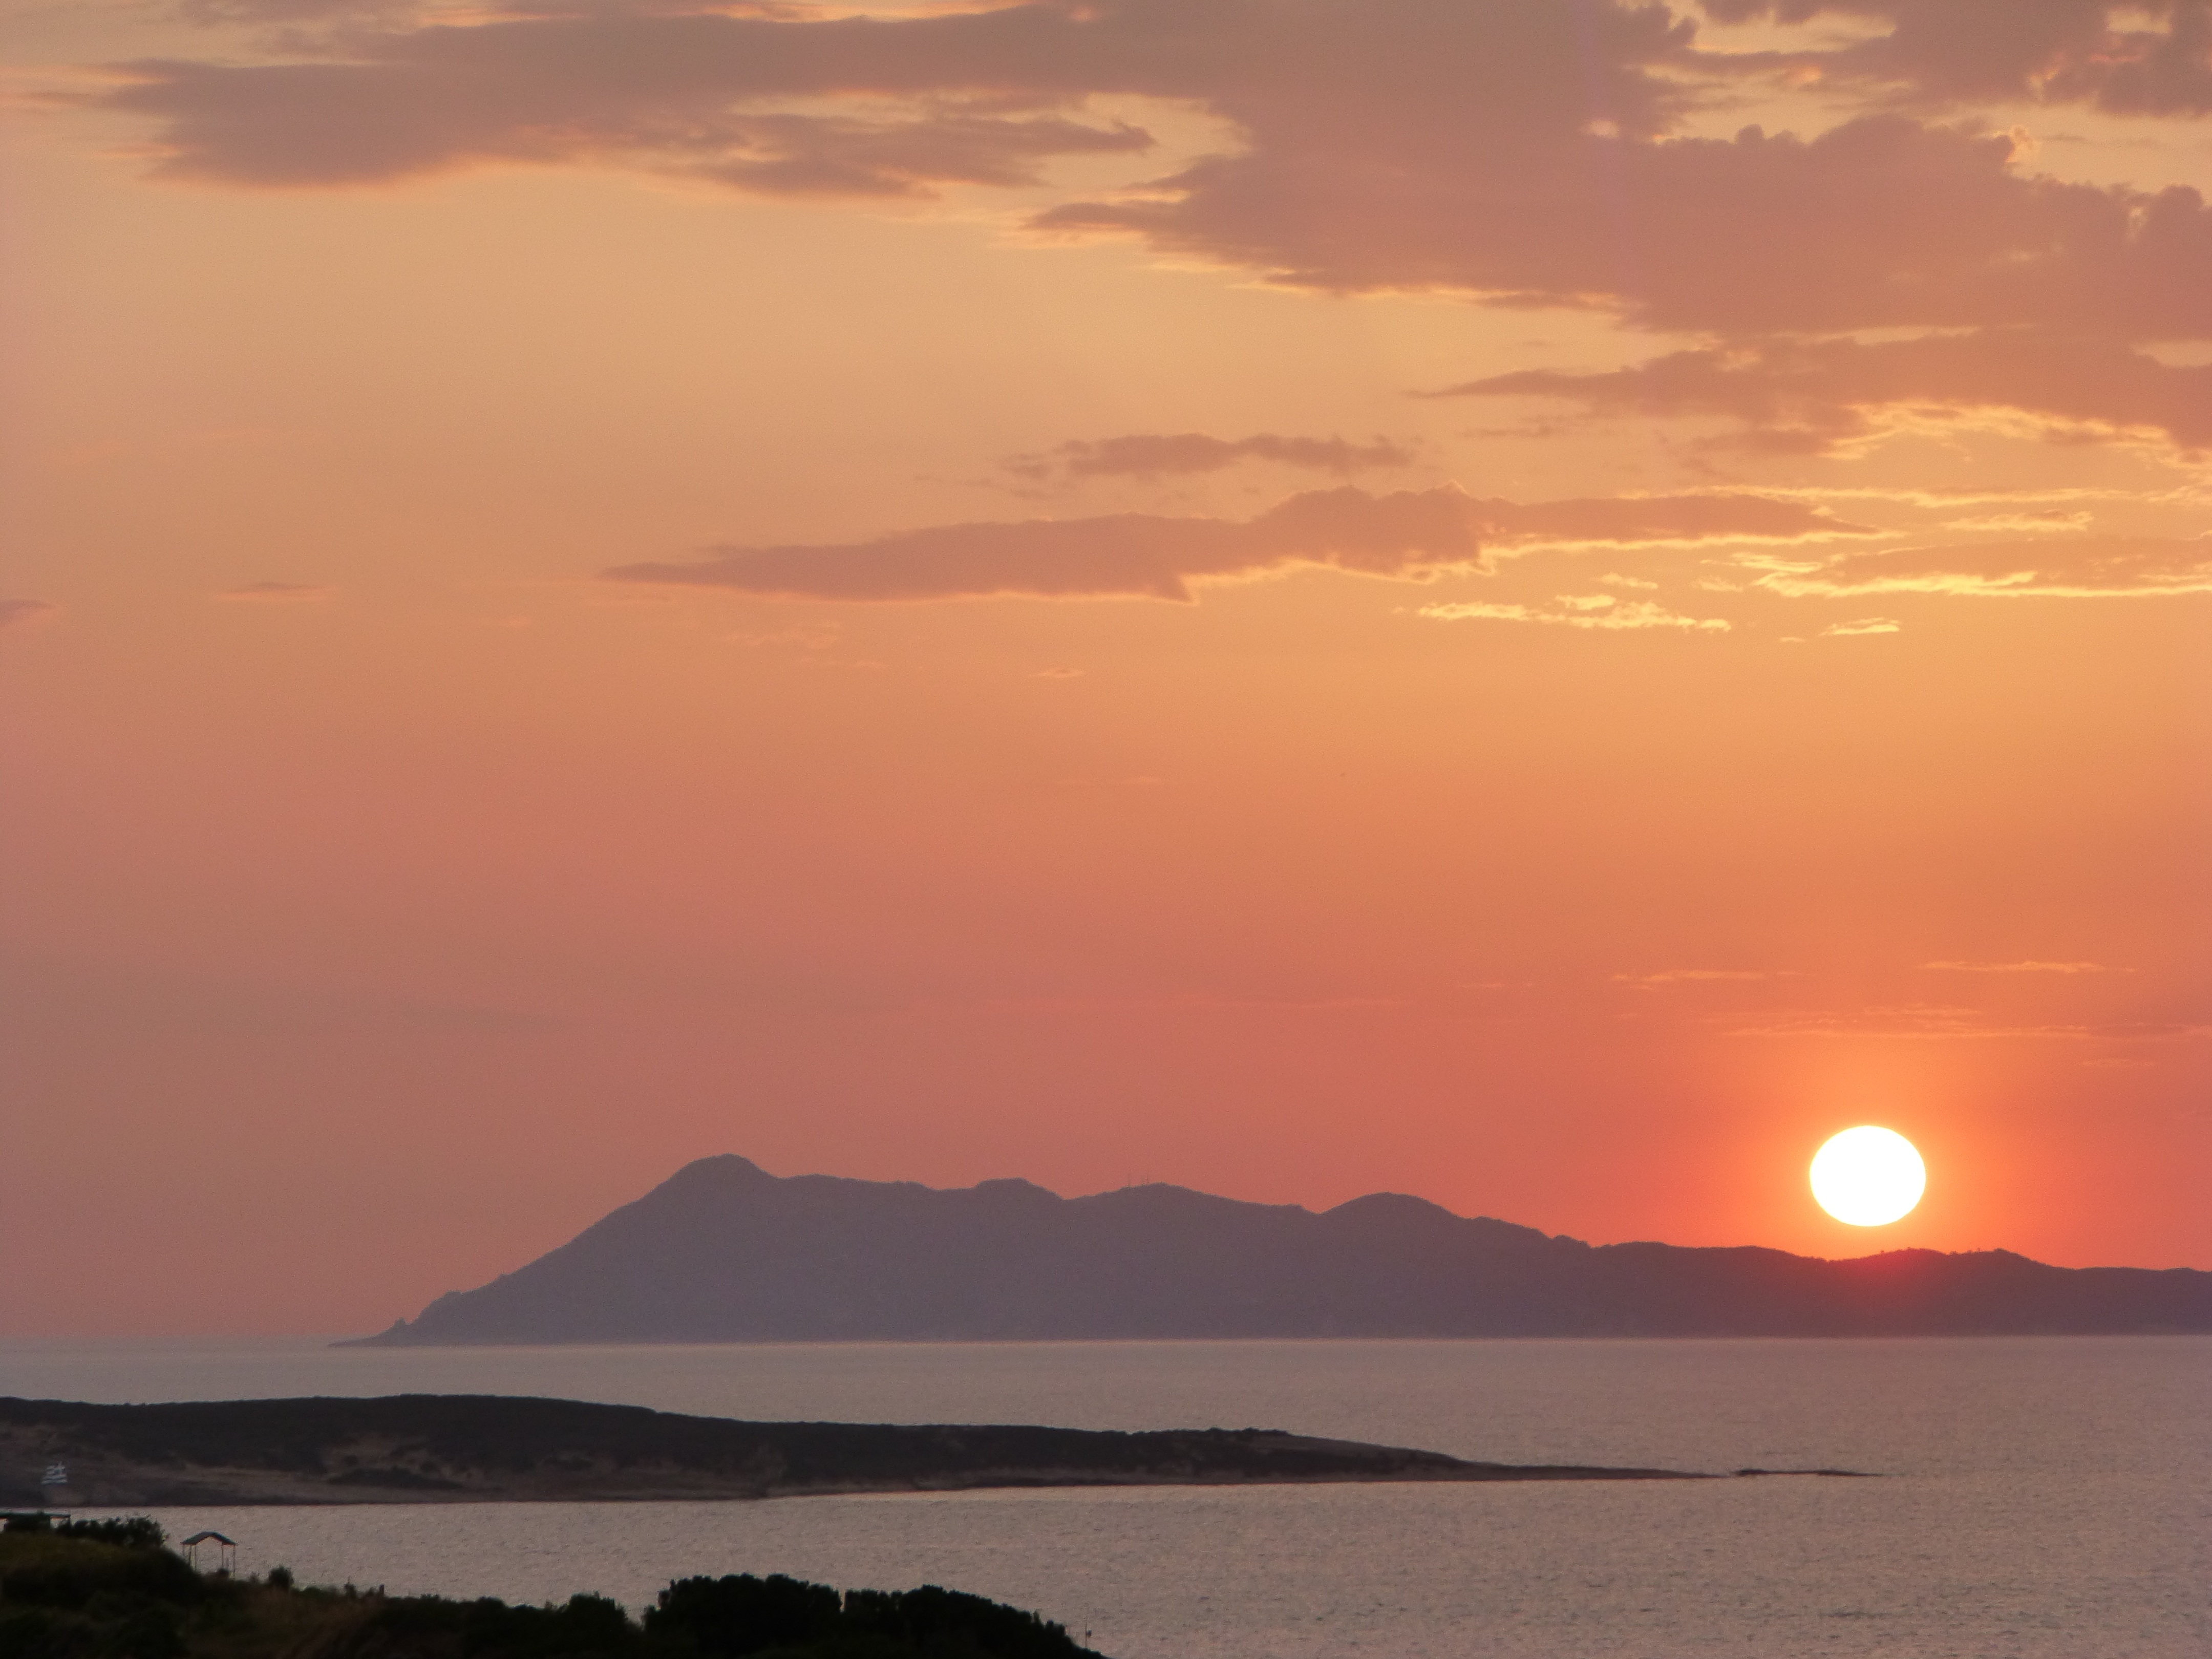
beach, sea, coast, ocean, horizon, cloud, sun, sunrise, sunset, morning, dawn, dusk, evening, red, bay, island, greece, afterglow, atmospheric phenomenon, red sky at morning